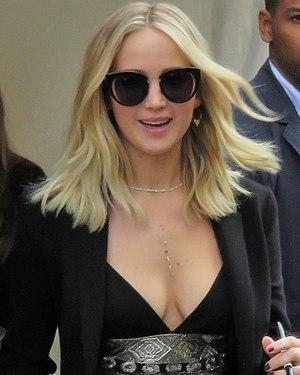
Jennifer Shrader Lawrence [ˈd͡ʒɛnɪfɚ ˈlɒɹəns] est une actrice et productrice américaine, née le 15 août 1990 à Louisville dans le Kentucky.